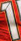
Number: 1